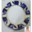
Label: plate